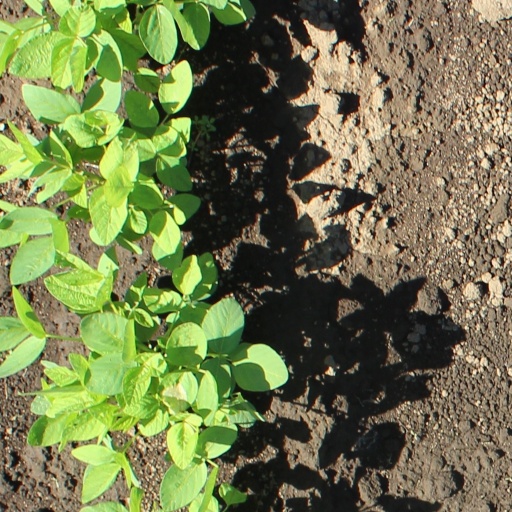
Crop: soybean